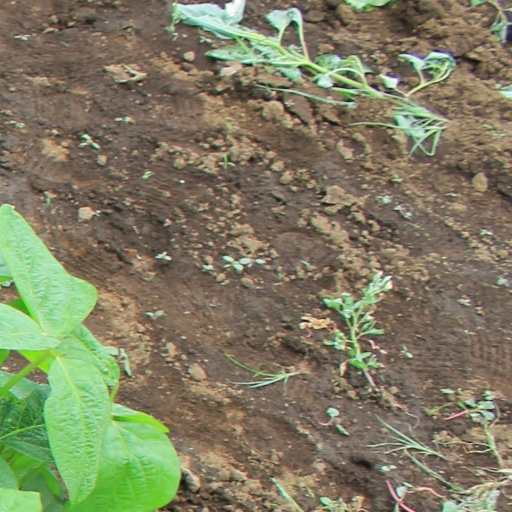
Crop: soybean